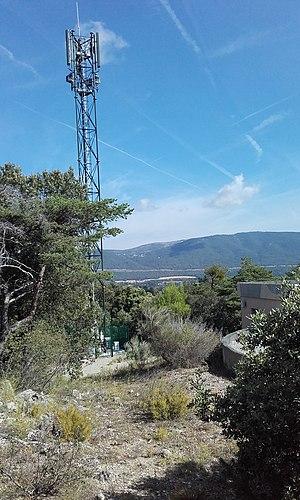
Ampus, Couverture 4G mobile Free
Le Domaine Saint-Pierre de Tourtour est un hameau particulièrement important, à cheval sur les communes de Tourtour et Ampus dans le Var.